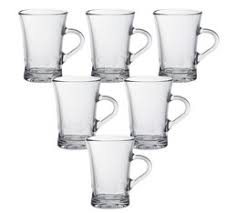
Waste category: glass